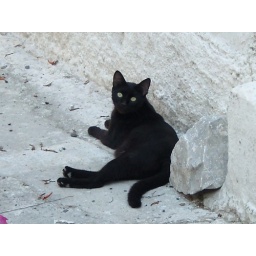
The island is crowded with cats (and dogs for that matter). The cat above was young and obviously very hungry.